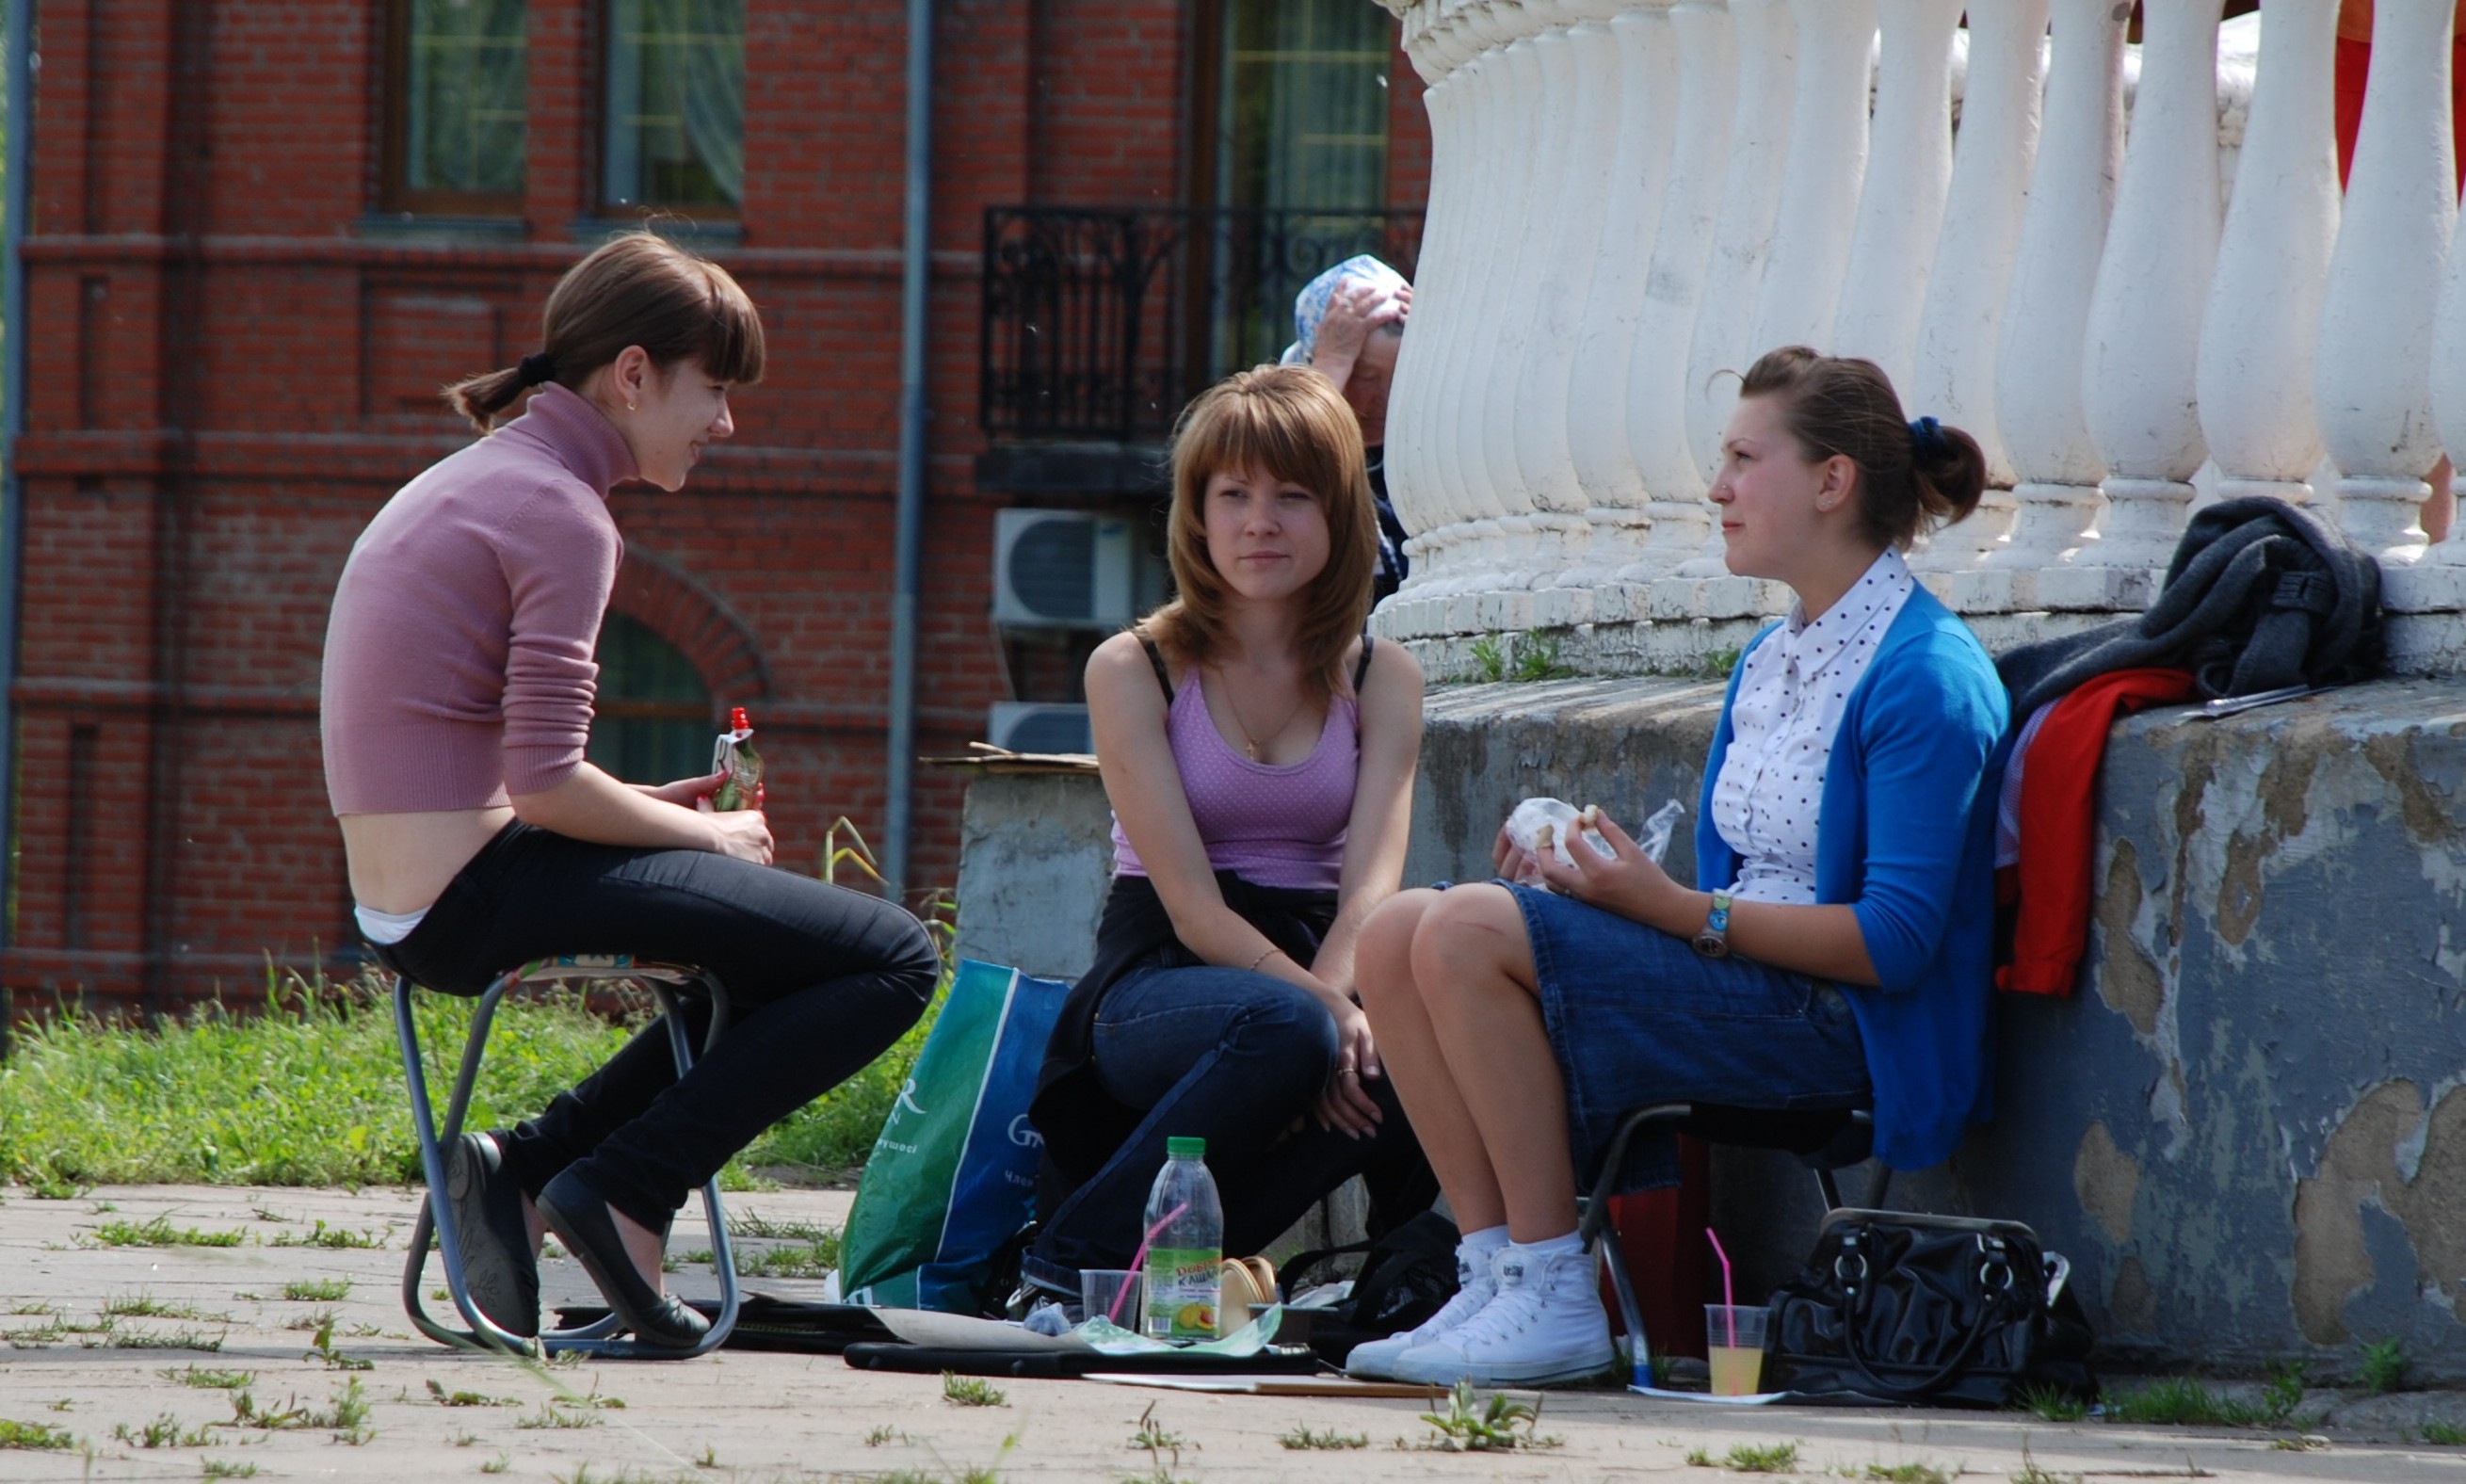
people, girl, woman, street, city, youth, nikon, lady, candid, girls, cool image, russia, d80, nikond80, sergievposad, moscowregion, sergiyevposad, social group, physical fitness